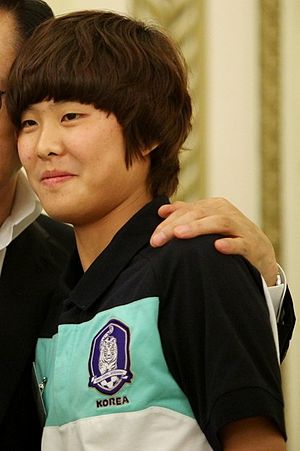
Ji So-yun
Ji i 2010
Ji So-yun er en Sydkoreansk professionel Fodboldspiller, der spiller for Chelsea LFC i FA WSL og for Sydkorea.